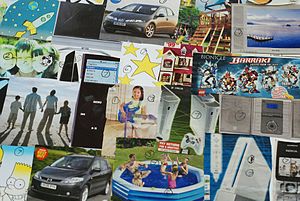
Moodboard / Galleri
Et moodboard er en sammenstillen, en slags collage af forskelligt materiale – fx billeder, tekster, farver, materialeprøver, genstande – med det formål på en enkel og oversigtlig måde at formidle en stemning eller et indtryk af en situation, en stil eller epoke til inspiration for en gruppe mennesker der eventuelt skal arbejde videre på området.